Marwan I

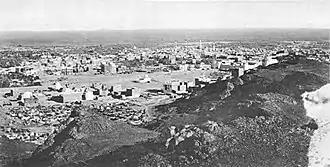
A general view of Medina ("pictured in 1913"), where Marwan spent much of his career, first as a top aide of Caliph Uthman and later as governor for Caliph Mu'awiya I and leader of the Umayyad clan

Ali was assassinated by a member of the Kharijites, a sect opposed to both Ali and Mu'awiya, in January 661. His son and successor Hasan ibn Ali abdicated in a peace treaty with Mu'awiya, who entered Hasan's and formerly Ali's capital at Kufa and gained recognition as caliph there in July or September, marking the establishment of the Umayyad Caliphate. Marwan served as Mu'awiya's governor in Bahrayn (eastern Arabia) before serving two stints as governor of Medina in 661–668 and 674–677. In between those two terms, Marwan's Umayyad kinsmen Sa'id ibn al-As and al-Walid ibn Utba ibn Abi Sufyan held the post. Medina had lost its status as the political center of the Caliphate in the aftermath of Uthman's assassination. Under Mu'awiya the capital shifted to Damascus. Although it was reduced to a provincial governorship, Medina remained a hub of Arab culture and Islamic scholarship and home of the traditional Islamic aristocracy. The old elites in Medina, including most of the Umayyad family, resented their loss of power to Mu'awiya; in the summation of the historian Julius Wellhausen, "of what consequence was Marwan, formerly the all-powerful imperial chancellor of Uthman, now as Emir of Medina! No wonder he cast envious looks at his cousin of Damascus who had so far outstripped him."